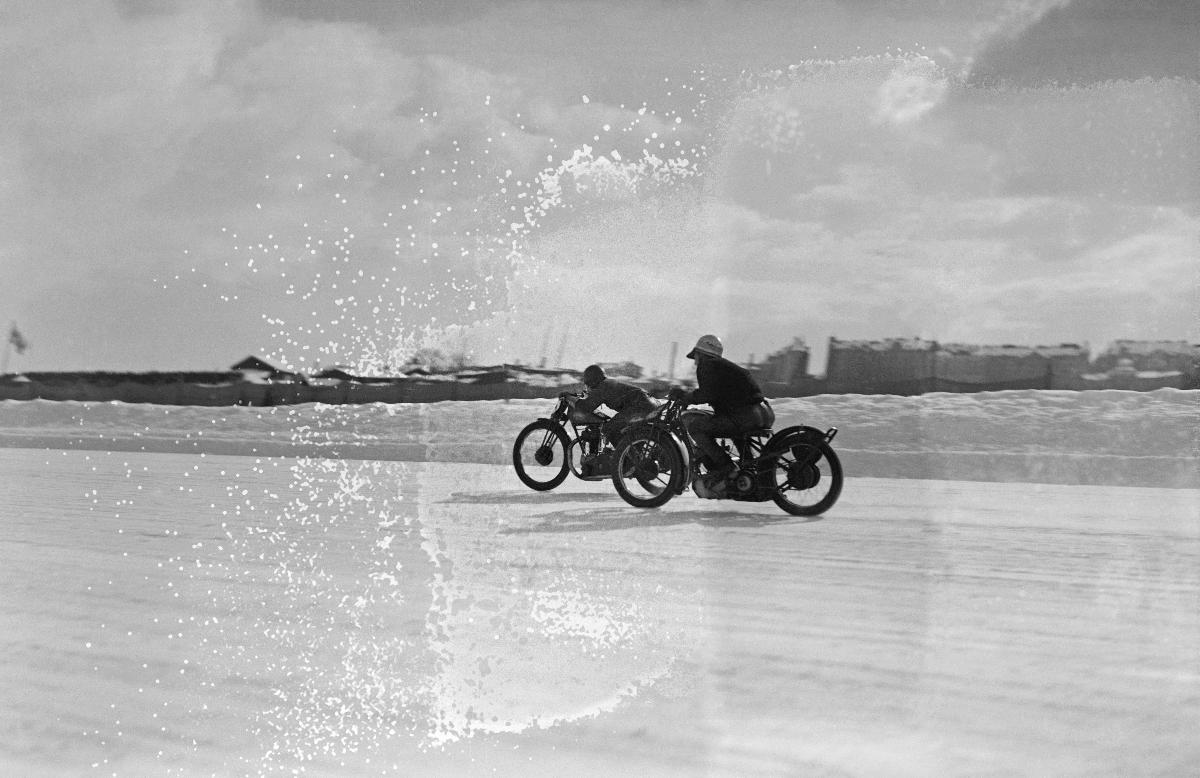
Kansalliset moottorikilpailut Pohjoissataman jääradalla
Nationella motortävlingar på Norra hamnens isbana; National motor race on Northern harbour ice track
sisällön kuvaus: Kansalliset moottorikilpailut Pohjoissataman jääradalla Helsingissä 20.3.1932. Kuvassa T. Talvion ja J. Lindströmin kaksinkamppailu. content description: National motor race on Northern harbour ice track in Helsinki 20.3.1932. Picture shows the duel between T. Talvio  and J. Lindström. innehållsbeskrivning: Nationella motortävlingar på Norra hamnens isbana i Helsingfors 20.3.1932. I bilden T. Talvios och J. Lindströms tvekamp.
Kuvaaja: Sundström, Hugo, kuvaaja
Vuosi: 1932
Paikka: Suomi, Uusimaa, Helsinki
Aiheet: moottoripyörät; moottoripyöräilijät; kilpailut; moottoripyöräurheilu; HBL; motorcycles; motorcyclists; competitions; motorcycle sports; sports; motorbikes; drivers; contests; motorcyklar; motorcyklister; tävlingar; motorcykelsport; sport; förare